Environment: real
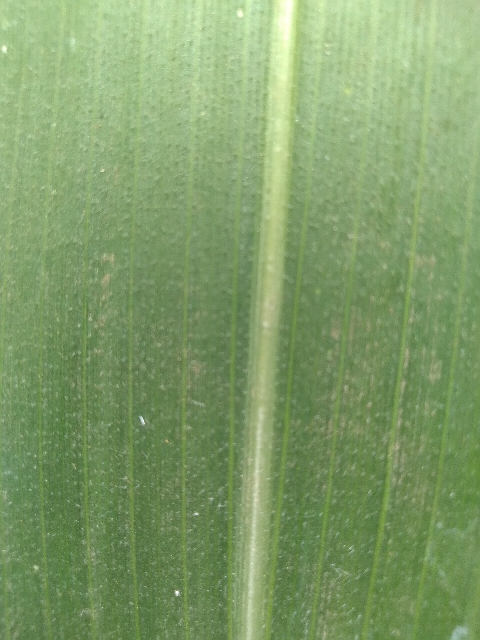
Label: healthy